Spiraea

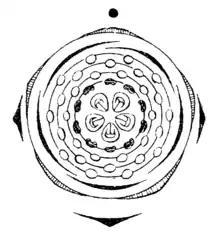
Flower diagram of "Spiraea hypericifolia"

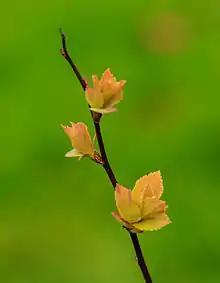
"Spiraea japonica" 'Goldflame' 06

"Spiraea" plants are hardy, deciduous-leaved shrubs. The leaves are simple and usually short stalked, and are arranged in a spiralling, alternate fashion. In most species, the leaves are lanceolate (narrowly oval) and about long. The leaf margins are usually toothed, occasionally cut or lobed, and rarely smooth. Stipules are absent.